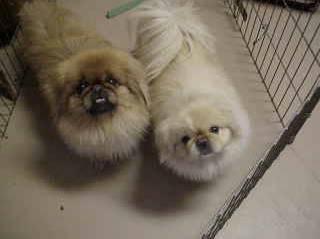
dog